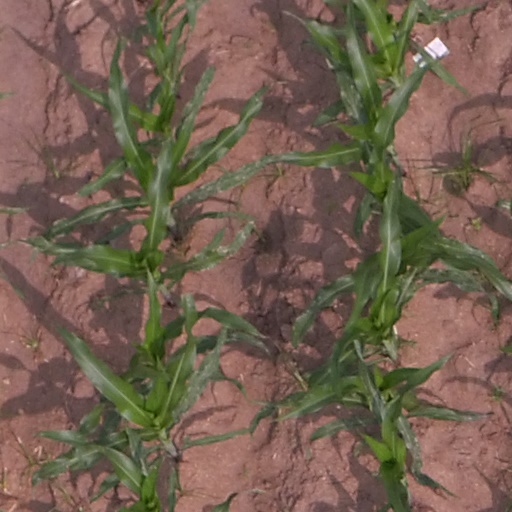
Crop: maize; corn